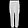
Label: Trouser